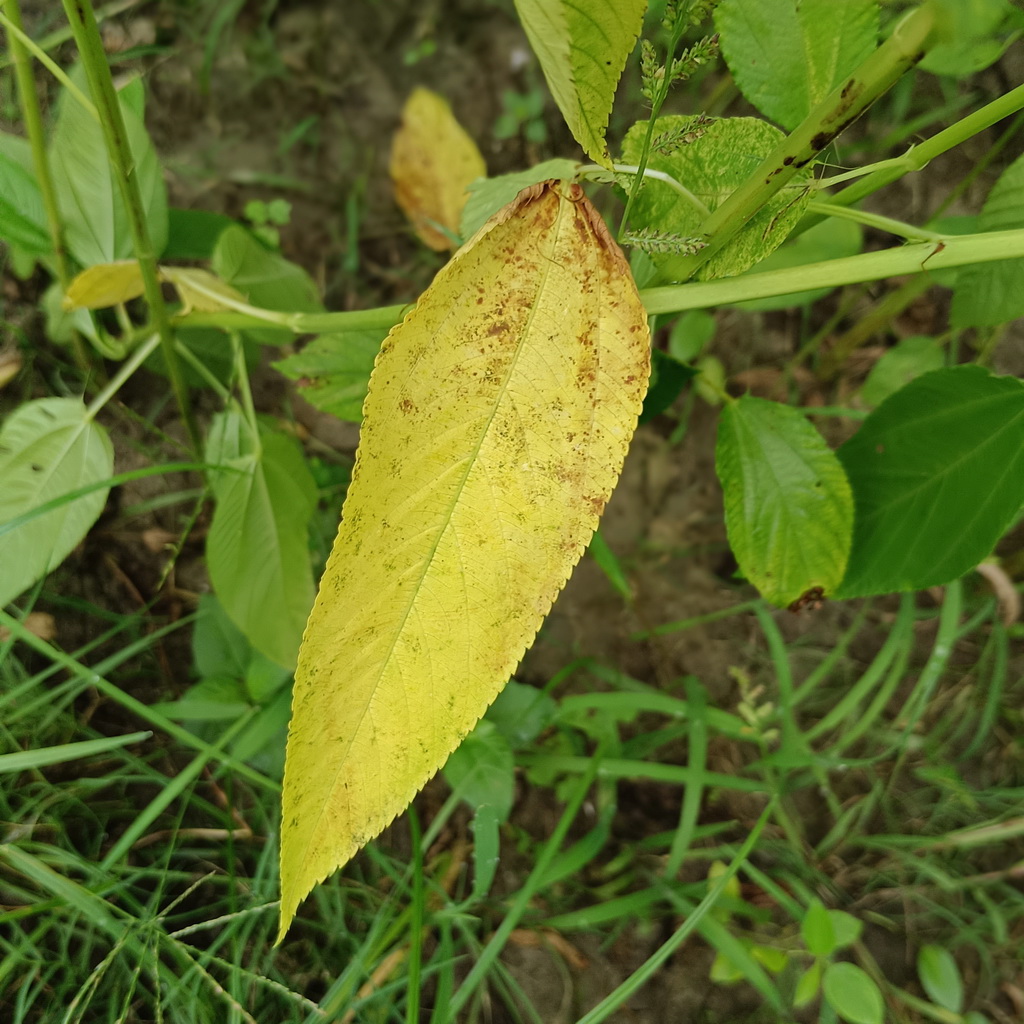
Label: Mosaic